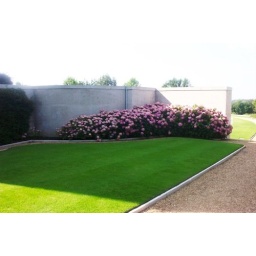
This is one of the flower beds in the cemetry grounds.